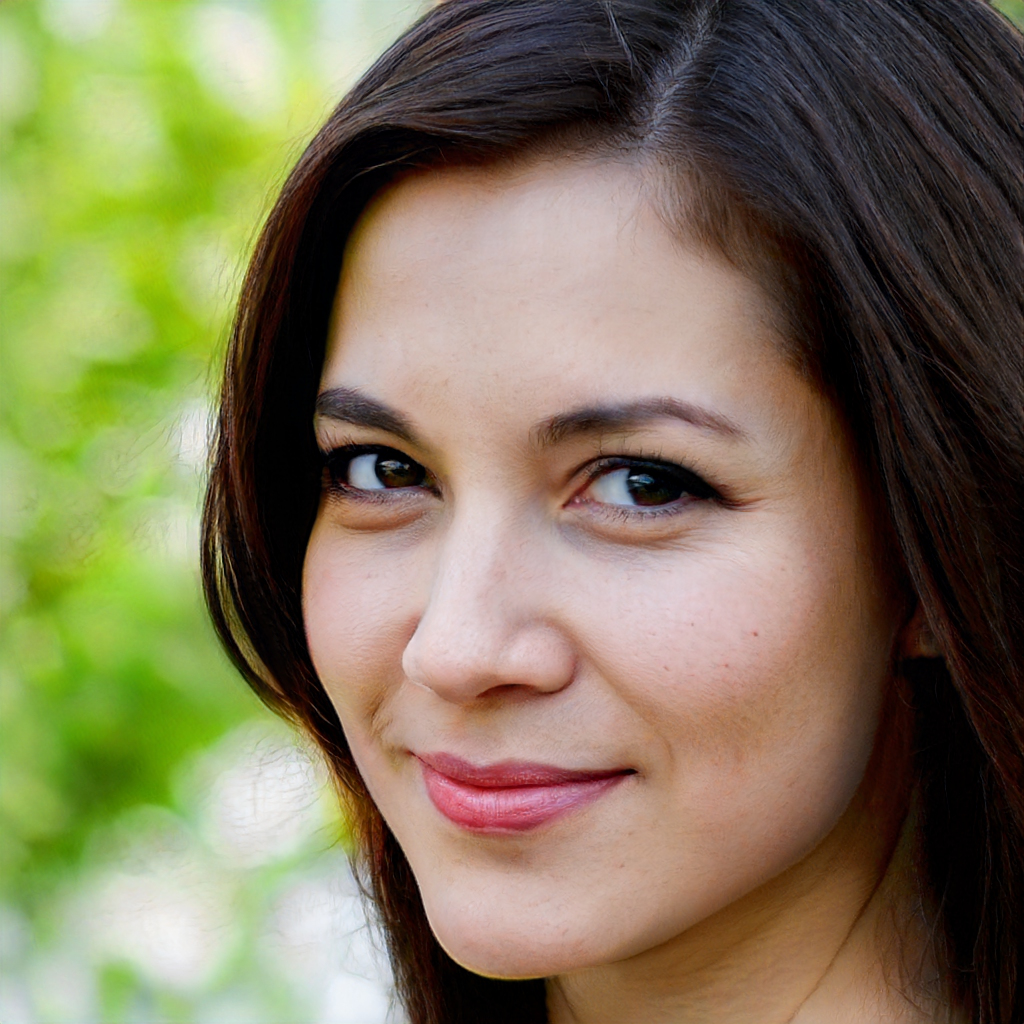
Portrait style: Real Portrait